John Smith (United States Navy officer)

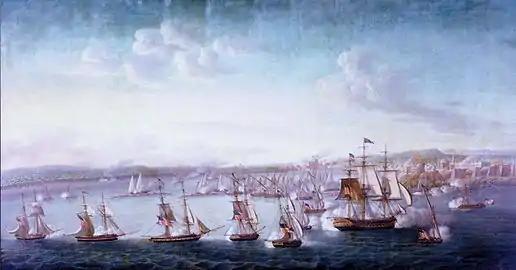
Smith commanded USS "Vixen" during the bombardment of Tripoli, 3 August 1804.

On 3 August 1804, Smith commanded the USS Vixen during the bombardment of Tripoli. Promoted to Master Commandant on 18 May 1804, he assumed command of the "USS Syren" on 3 July 1805. After the signing of a peace treaty with Tripoli on 10 June 1805, he stayed in the Mediterranean for nearly a year, working to establish and maintain favorable relations with other Barbary states. Smith returned to the United States on 28 May 1806 and was soon assigned to Washington to supervise the fitting out of the "USS Wasp". As its commander, he played a crucial role in supporting Jefferson's Embargo. He delivered an army garrison from New York City to Passamaquoddy in June 1808, patrolled Casco Bay, Maine, during the winter of 1808–1809, and remained in Portland until May 1809.